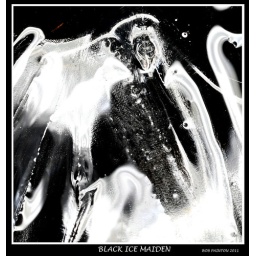
ice paterns left in a black plastic bucket